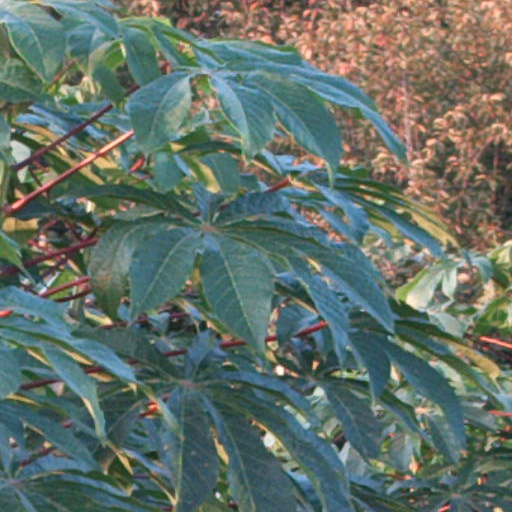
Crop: cassava